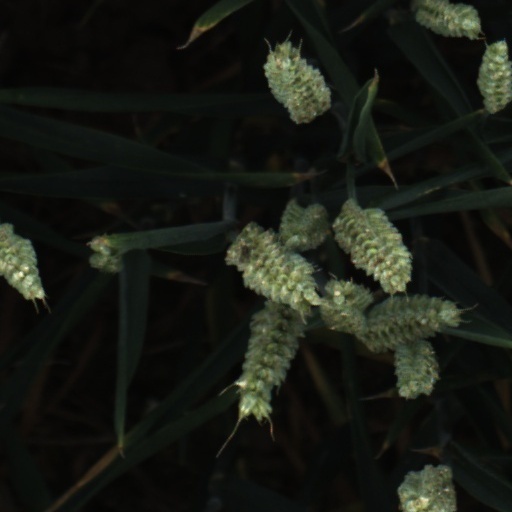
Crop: wheat